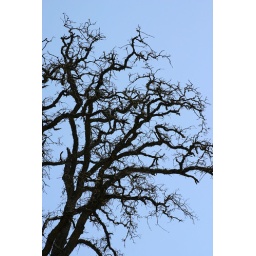
tree against the sky